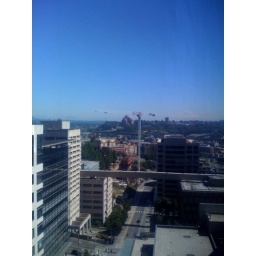
You can see my old office building on the hill and Mt Rainier in the. background.